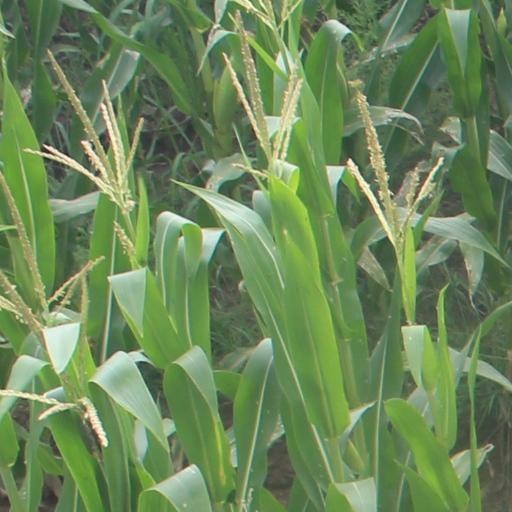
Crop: maize; corn